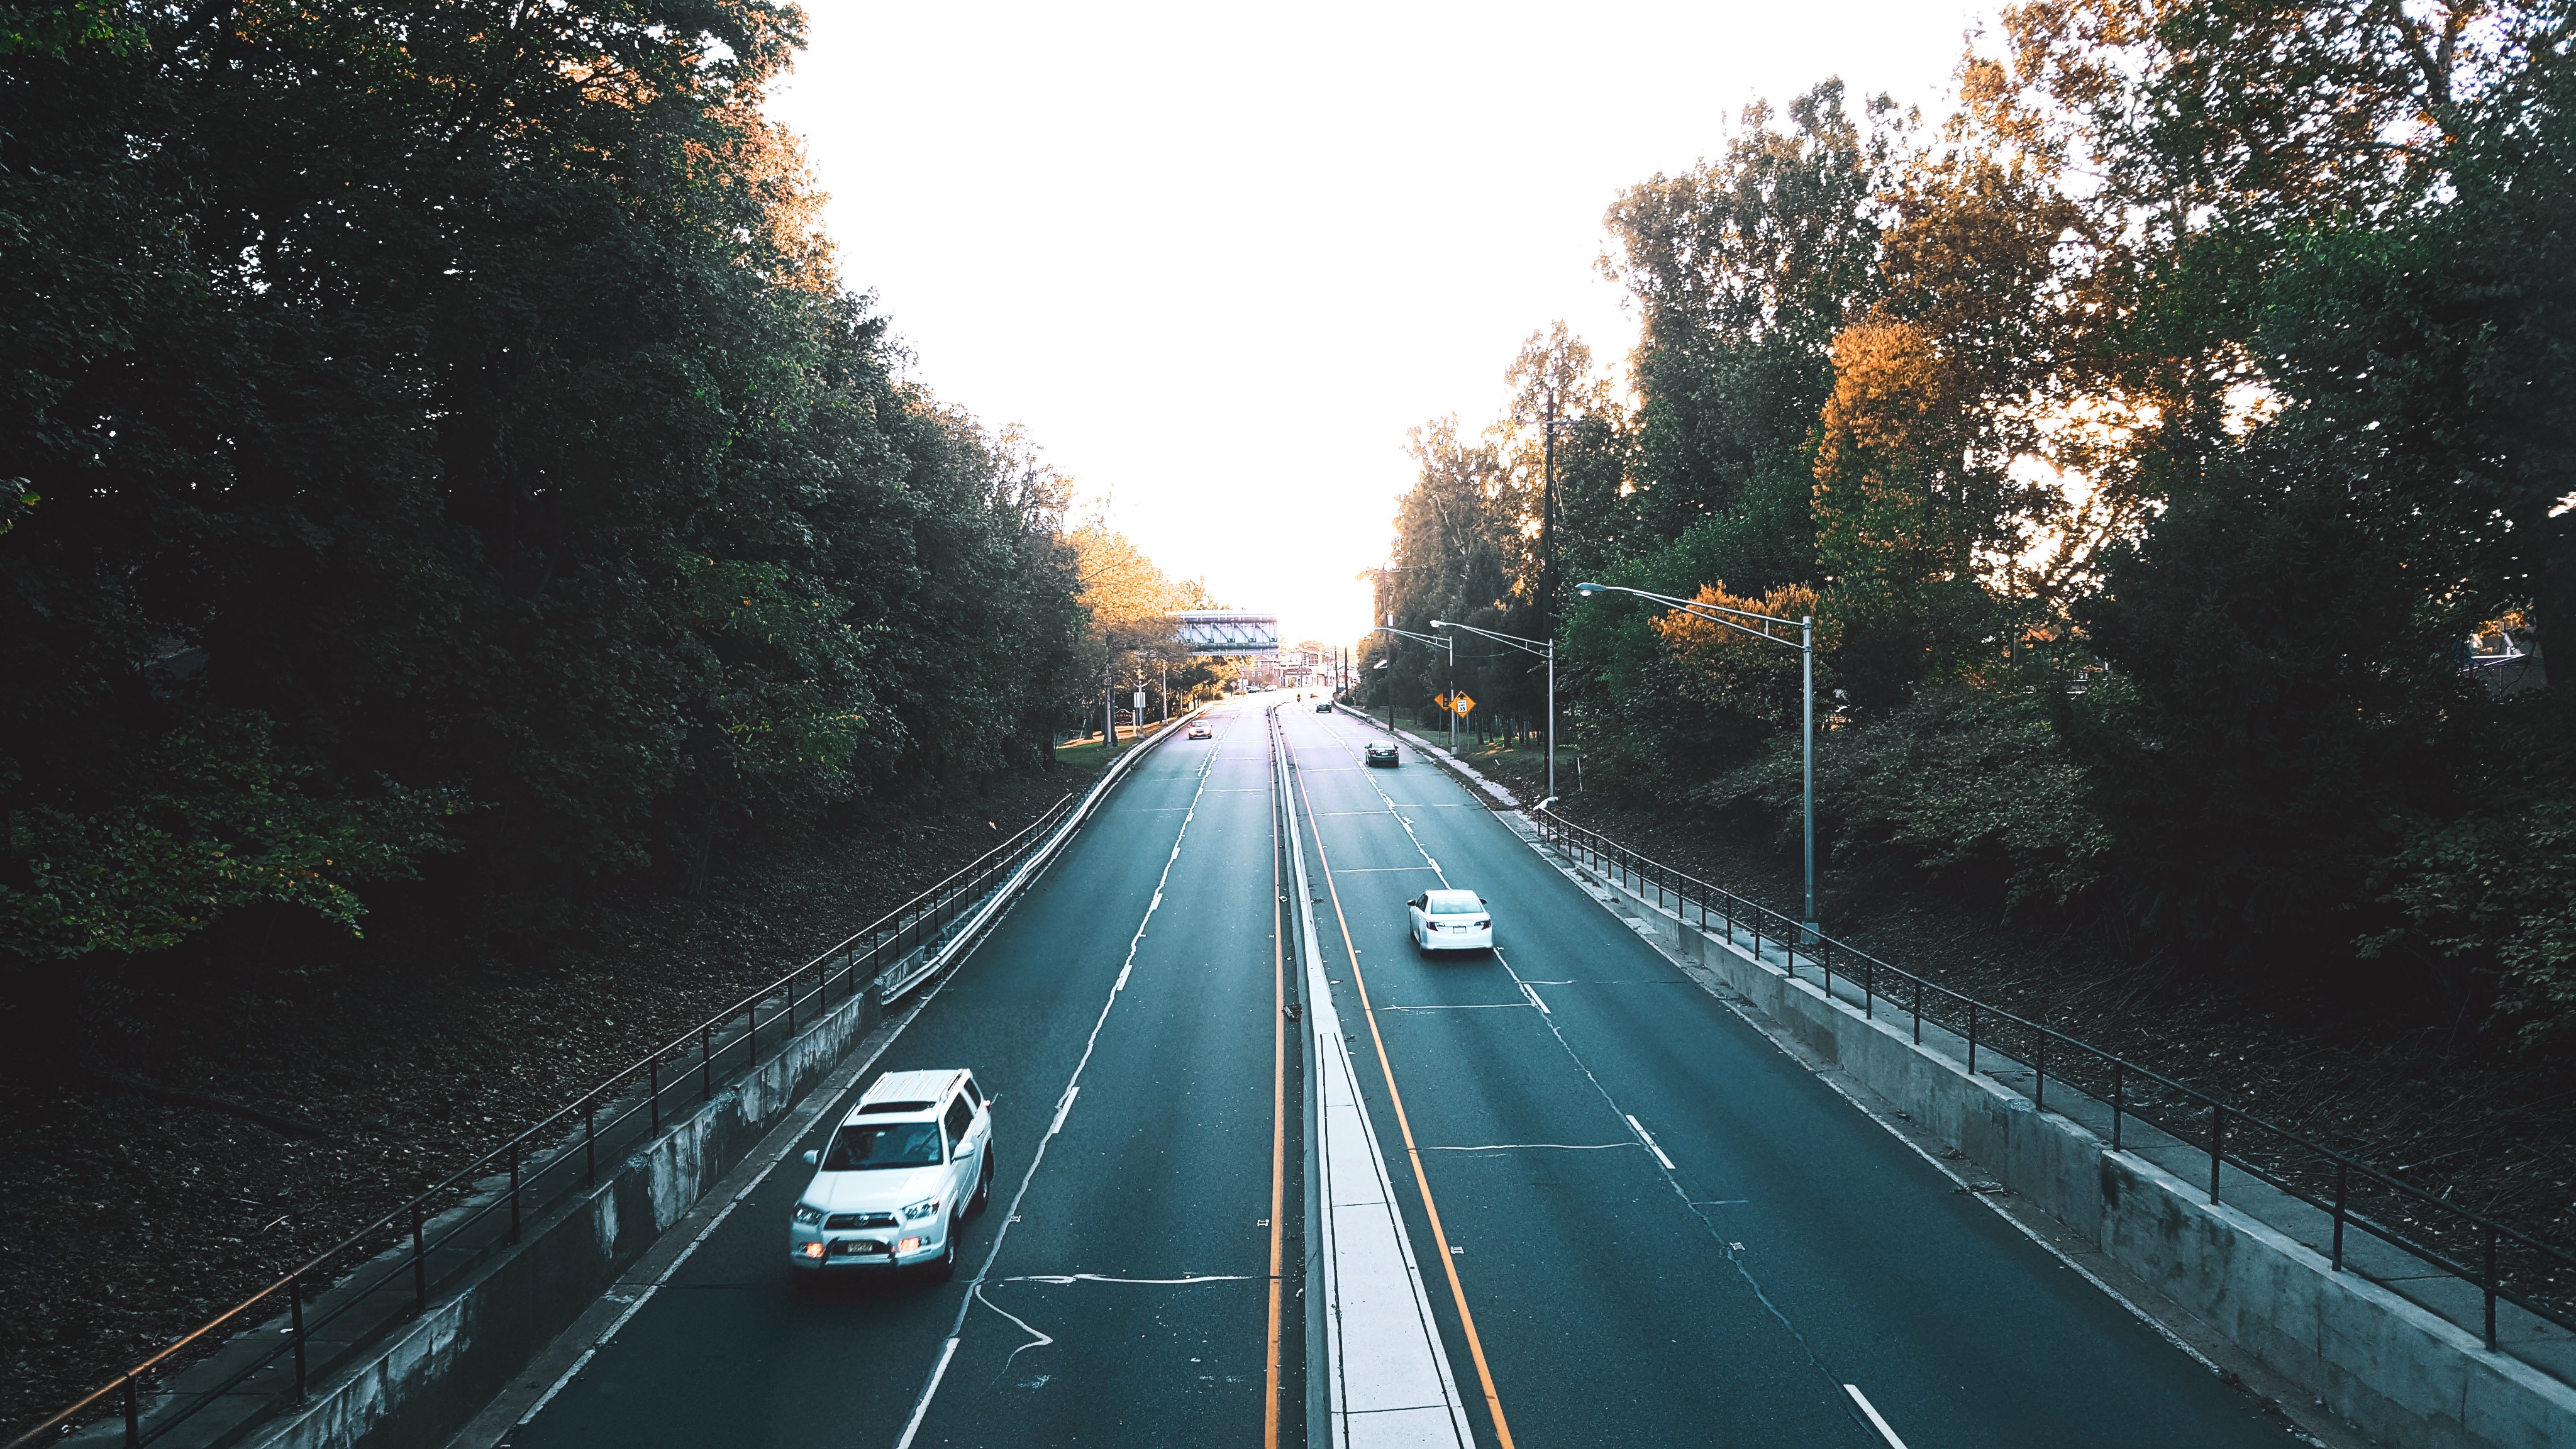
track, road, traffic, sunlight, morning, highway, driving, transport, evening, vehicle, lane, infrastructure